Manu Gavassi

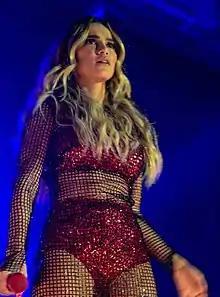
Gavassi in 2017

On April 7, 2017, she released her third studio album titled "Manu". That same day, the single "Hipnose", the lead single of her new album was released. The "Manu Tour" started on May 18, in Campinas. In July she made a cameo appearance in the series "Planeta B", which was shown at Multishow, playing serial killer Josephine. In August, "Muito Muito" was released, the second single from the album, with the direction and script of the music video made by the singer herself. In November, she publishes her debut book, "Olá Caderno!", through the publisher Rocco. In February 2018, she directed the clip of the song "Clareiamô" by duo Anavitória. In March, she released the single "Me Beija", with a music video full of references to the 2000s. In June, she released a single in collaboration with Portuguese singer Agir, a new version of the song "Ninguém Vai Saber", a song that she previously released solo on the album "Manu". She was also invited by the singer for a performance of the song at Rock in Rio Lisboa.